Portapak

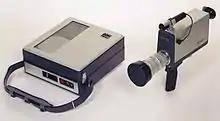
A Sony DV-2400 Portapak

A Portapak is a battery-powered, self-contained video tape analog recording system. Introduced to the market in 1967, it could be carried and operated by one person.